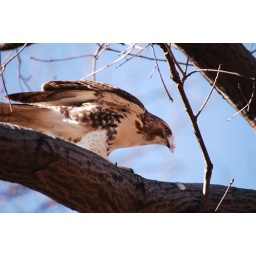
Fled to a tree to escape folks walking their dogs, so he could eat in peace...